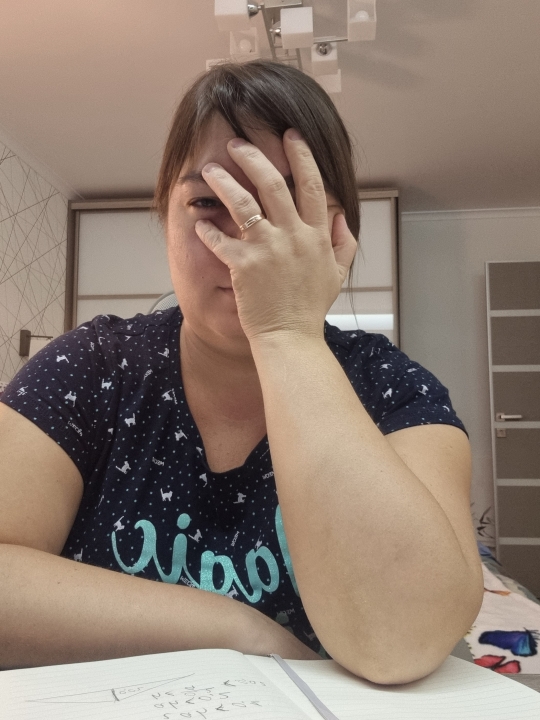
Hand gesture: no_gesture